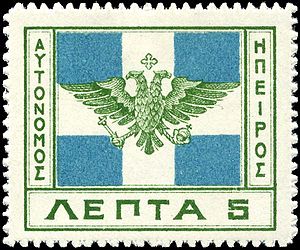
Dobbeltørn / Eksempler på anvendelse af dobbeltørne
En Dobbeltørn er en allegorisk, grafisk og heraldisk figur, der gengives som en stiliseret ørn med to ørnehoveder på hver sin hals på samme krop, med en vinge til hver side, med et ben til hver side og med halefjer lige ned.